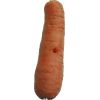
Label: Carrot 1